Guard of honour

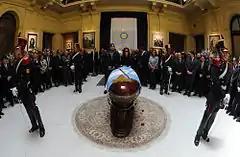
A guard of honour formed by Argentine Mounted Grenadiers Regiment around the remains of former Argentine president Néstor Kirchner during his state funeral. 2010

The Regiment of Mounted Grenadiers serves as a part of the Argentine Army, serving as the presidential guard and ceremonial mounted detachments. Two unmounted grenadiers are stationed in front of the Pink House as a symbol of the ceremonial and honour guard. They also provide security to the Buenos Aires Metropolitan Cathedral, where its founder's remains are buried, and at the Palace of the Argentine National Congress, as well as in the other presidential residences. Raised in 1813, it is designated as the senior regiment of cavalry in the Army.